Calderwood Dam

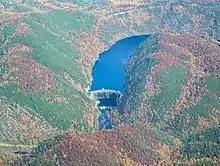
Elevated view of the dam

Calderwood Dam is a thin-section concrete structure high and wide, and has a 24-gate arched-crest spillway. A lower-gravity "cushion" dam is located downstream from the main dam, creating a pool of water that protects the riverbed. The pool's effectiveness is enhanced by a deflection unit at the base of the main dam.